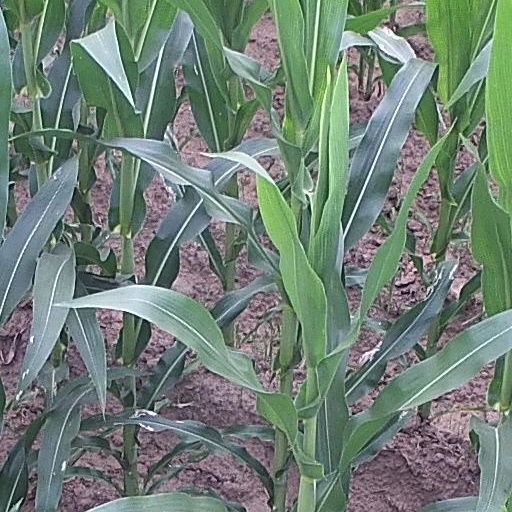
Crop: maize; corn